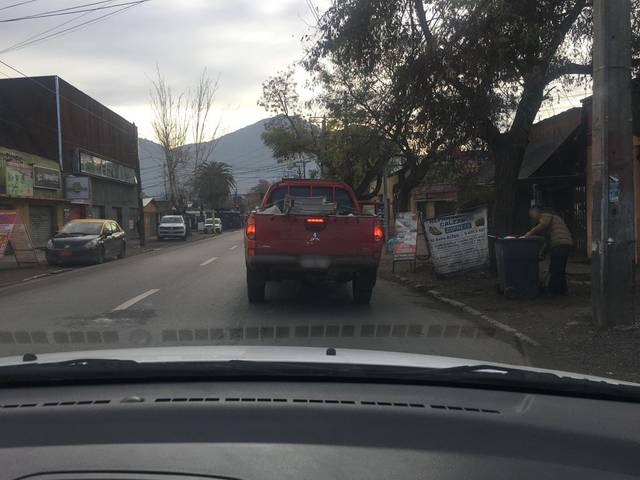
Region: Chile
Coordinates: -33.397, -70.627